Bemidji, Minnesota

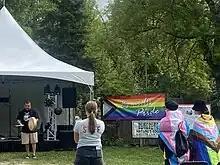
Drum ceremony at Bemidji Pride festival opening

Four-lane U.S. Route 2, U.S. Route 71 and Minnesota State Highway 197 are three of the main routes in the city. Minnesota State Highways 89 and 371 are nearby.